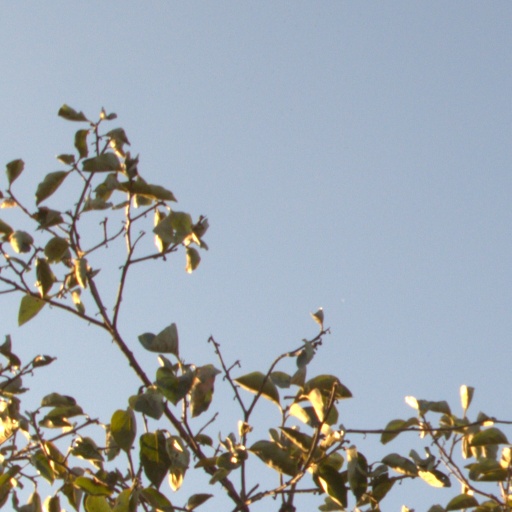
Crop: grape